2012 Daytona 500

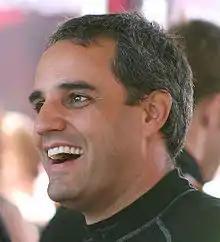
Juan Pablo Montoya (pictured in 2014) collided with a jet dryer which caused the race to be stopped and garnered much media attention.

Montoya expressed surprise over the crash where he hit a jet dryer under the race's seventh caution, "I've hit a lot of things—but a jet dryer?". He also said his helmet was singed in the fire and he had an aching foot. NASCAR President Mike Helton was also surprised over the incident, "You would think after 65 years and running all the races that NASCAR has run ... that you've seen about everything. You do think about, 'Oh, my gosh, if that can happen, what else can happen?'" Track worker Barnes thanked the fans and Montoya for their concerns. International Speedway Corporation president Joie Chitwood III said that track officials abided by standard procedures when clearing the track, "The team was prepared. The expertise was there. The training was there. The teamwork with NASCAR was there." A NASCAR spokesperson said, "Things were operating in a normal fashion ... it was an extraordinary circumstance that occurred when something went awry in the No. 42 car.", and, "Under caution, it is standard for a car to 'catch up' to the rest of the field, which is what the No. 42 car was doing." Montoya's car was examined by NASCAR officials before it returned to Earnhardt Ganassi Racing's shop in Concord, North Carolina. NASCAR did not fine Keselowski for tweeting during the red flag period and was allowed to keep his iPhone in his pocket for the rest of the season.